Football in Israel

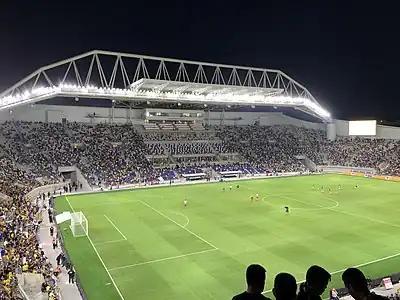
Bloomfield Stadium in Tel Aviv, home of Maccabi Tel Aviv, Hapoel Tel Aviv and Bnei Yehuda Tel Aviv

Football ("Kaduregel"), also known as soccer, is the most popular sport in Israel. Football as an organised sport, first developed in the United Kingdom, who controlled Mandatory Palestine during the days of the British Mandate.